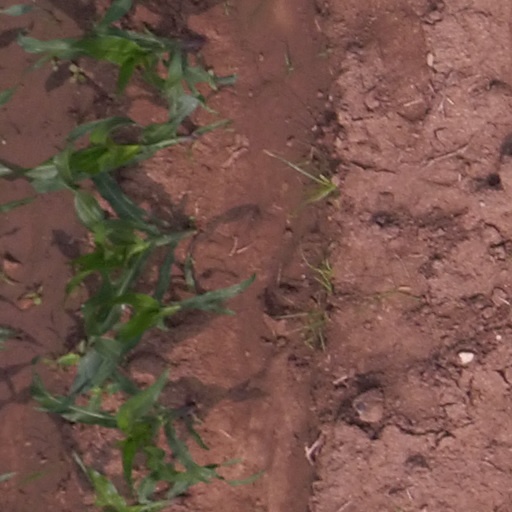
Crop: maize; corn